Beat Shazam

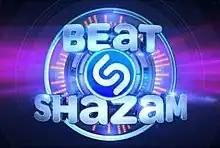

Beat Shazam is an American television musical game show which premiered on Fox on May 25, 2017. The show is hosted by Jamie Foxx, who is also an executive producer on the show along with Jeff Apploff (who created the show with Wes Kauble).